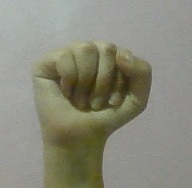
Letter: saad